Antlia-Sextans Group

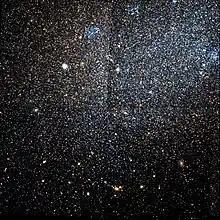
Sextans B, by Hubble Space Telescope

Sextans B is the second largest galaxy in the group, with a diameter of 8,900 light-years. Sextans B is the most distant from Earth in the group, at 5.101 million light-years away. Sextans B has a uniform stellar population, but the interstellar medium in it may be inhomogeneous. Its mass is estimated to be about 2 × 10 times the mass of the Sun, of which 5.5 × 10 is in the form of atomic hydrogen. Star formation in the galaxy seems to have proceeded in distinct periods of low intensity, separated by shorter periods of no activity. The existence of Cepheid variables in the galaxy implies that Sextans B contains at least some young stars. The metallicity of Sextans B is rather low, with a value of approximately Z = 0.001. Sextans B is receding from the Milky Way with a speed of approximately , and probably lies just outside the edge of the Local Group, so as its neighbour Sextans A.